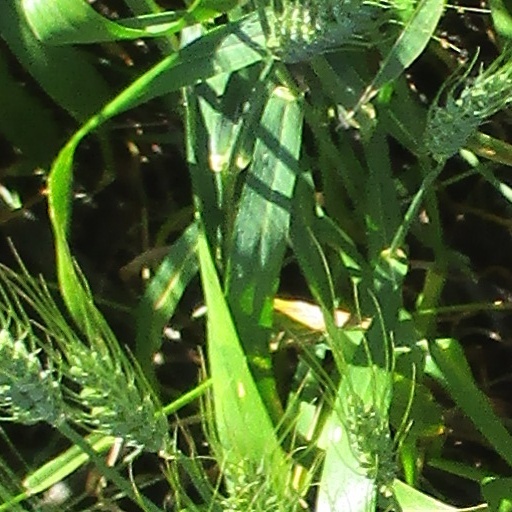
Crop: wheat